Valerian Wellesley, 8th Duke of Wellington

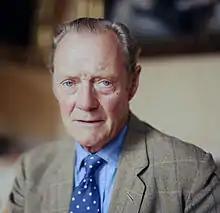
The Duke in 1984, by Allan Warren

Brigadier Arthur Valerian Wellesley, 8th Duke of Wellington (2 July 1915 – 31 December 2014), styled Marquess of Douro between 1943 and 1972, was a senior British peer and a brigadier in the British Army. His main residence was Stratfield Saye House in Hampshire.